Matthew Mitcham

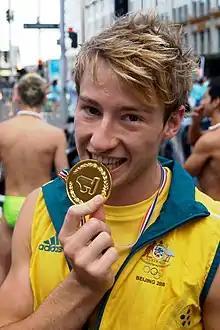
Mitcham at the 2009 Mardi Gras, Sydney

Mitcham represented Australia at the 2008 Summer Olympics in the 10 m platform and the 3 m springboard events. He placed 16th on the 3 m springboard and did not qualify for the final. He qualified in second position for the semi-final and final of the 10 m platform event. After experiencing mixed success in his first five dives in the final, Mitcham entered the final round of dives in second place, 34 points behind Chinese diver Zhou Lüxin. After Zhou performed his worst dive of the final and scored 74.80, Mitcham still needed to score 107.30, a very high score on the platform, to win the gold. However, his near-perfect final dive drew four perfect 10 scores from judges and achieved a score of 112.10, the highest single-dive score in Olympic history at the time. He finished with an overall score of 537.95 to defeat Zhou, who finished with an overall score of 533.15, to win Australia's second diving medal of the Games. His win prevented China from claiming a clean-sweep of all diving gold medals at the Olympic Games. He is the first Australian male to win an Olympic gold medal in diving since Dick Eve in 1924.